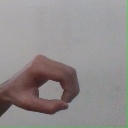
अक्षर: औ